Sarah Trimmer

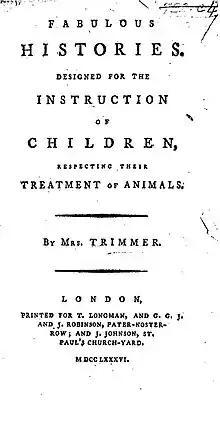
Page reads "Fabulous Histories. Designed for the Instruction of Children, Respecting their Treatment of Animals. By Mrs. Trimmer. London: Printed for T. Longman, and G. G. J. and S. Robinson, Pater-Noster-Row; and J. Johnson, St. Paul's Church-Yard. MDCCLXXXVI."

"Fabulous Histories" (later known as "The Story of the Robins"), Trimmer's most popular work, was first published in 1786, and remained in print until the beginning of the 20th century. It tells the story of two families, a robin family and a human family, who learn to live together congenially. Most importantly, the human children and the baby robins must learn to adopt virtue and to shun vice. For Trimmer, practising kindness to animals as a child would hopefully lead one to "universal benevolence" as an adult. According to Samuel Pickering, Jr., a scholar of 18th-century children's literature, "in its depiction of 18th-century attitudes toward animals, Mrs. Trimmer's "Fabulous Histories" was the most representative children's book of the period". The text expresses most of the themes that would come to dominate Trimmer's later works, such as her emphasis on retaining social hierarchies; as Tess Cosslett, a scholar of children's literature explains, "the notion of hierarchy that underpins "Fabulous Histories" is relatively stable and fixed. Parents are above children in terms of authority, and humans above animals, in terms both of dominion and compassion: poor people should be fed before hungry animals... [but] the hierarchical relation of men and women is not so clearly enforced." Moira Ferguson, a scholar of the 18th and 19th centuries, places these themes in a larger historical context, arguing that "the fears of the author and her class about an industrial revolution in ascendance and its repercussions are evident. Hence, [the] text attacks cruelty to birds and animals while affirming British aggression abroad... The text subtly opts for conservative solutions: maintenance of order and established values, resignation and compliance from the poor at home, expatriation for foreigners who do not assimilate easily." A second overarching theme in the text is rationality; Trimmer expresses the common fear of the power of fiction in her preface, explaining to her childish readers that her fable is not real and that animals cannot "really" speak. Like many social critics during the 18th century, Trimmer was concerned about fiction's potentially damaging impact on young readers. With the rise of the novel and its concomitant private reading, there was a great fear that young people and especially women would read racy and adventurous stories without the knowledge of their parents and, perhaps even more worrisome, interpret the books as they pleased. Trimmer therefore always referred to her text as "Fabulous Histories" and never as "The Story of the Robins" in order to emphasize its reality; moreover, she did not allow the book to be illustrated within her lifetime—pictures of talking birds would only have reinforced the paradox of the book (it was fiction parading as a history). Yarde has also speculated that most of the characters in the text are drawn from Trimmer's own acquaintances and family.